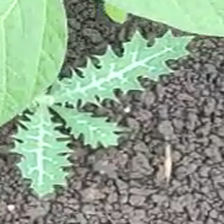
Weed species: Bilayat_(Mexicana_Argemone)